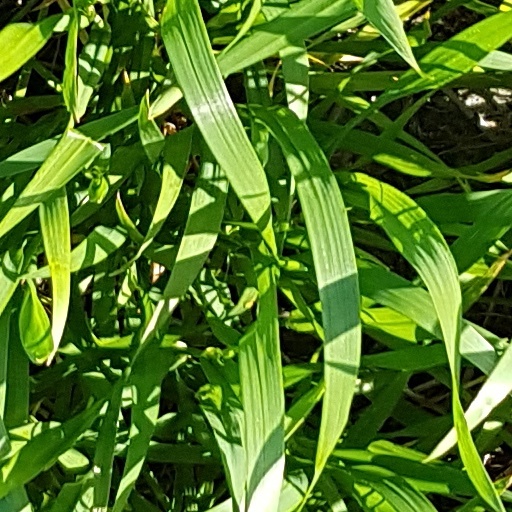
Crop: wheat